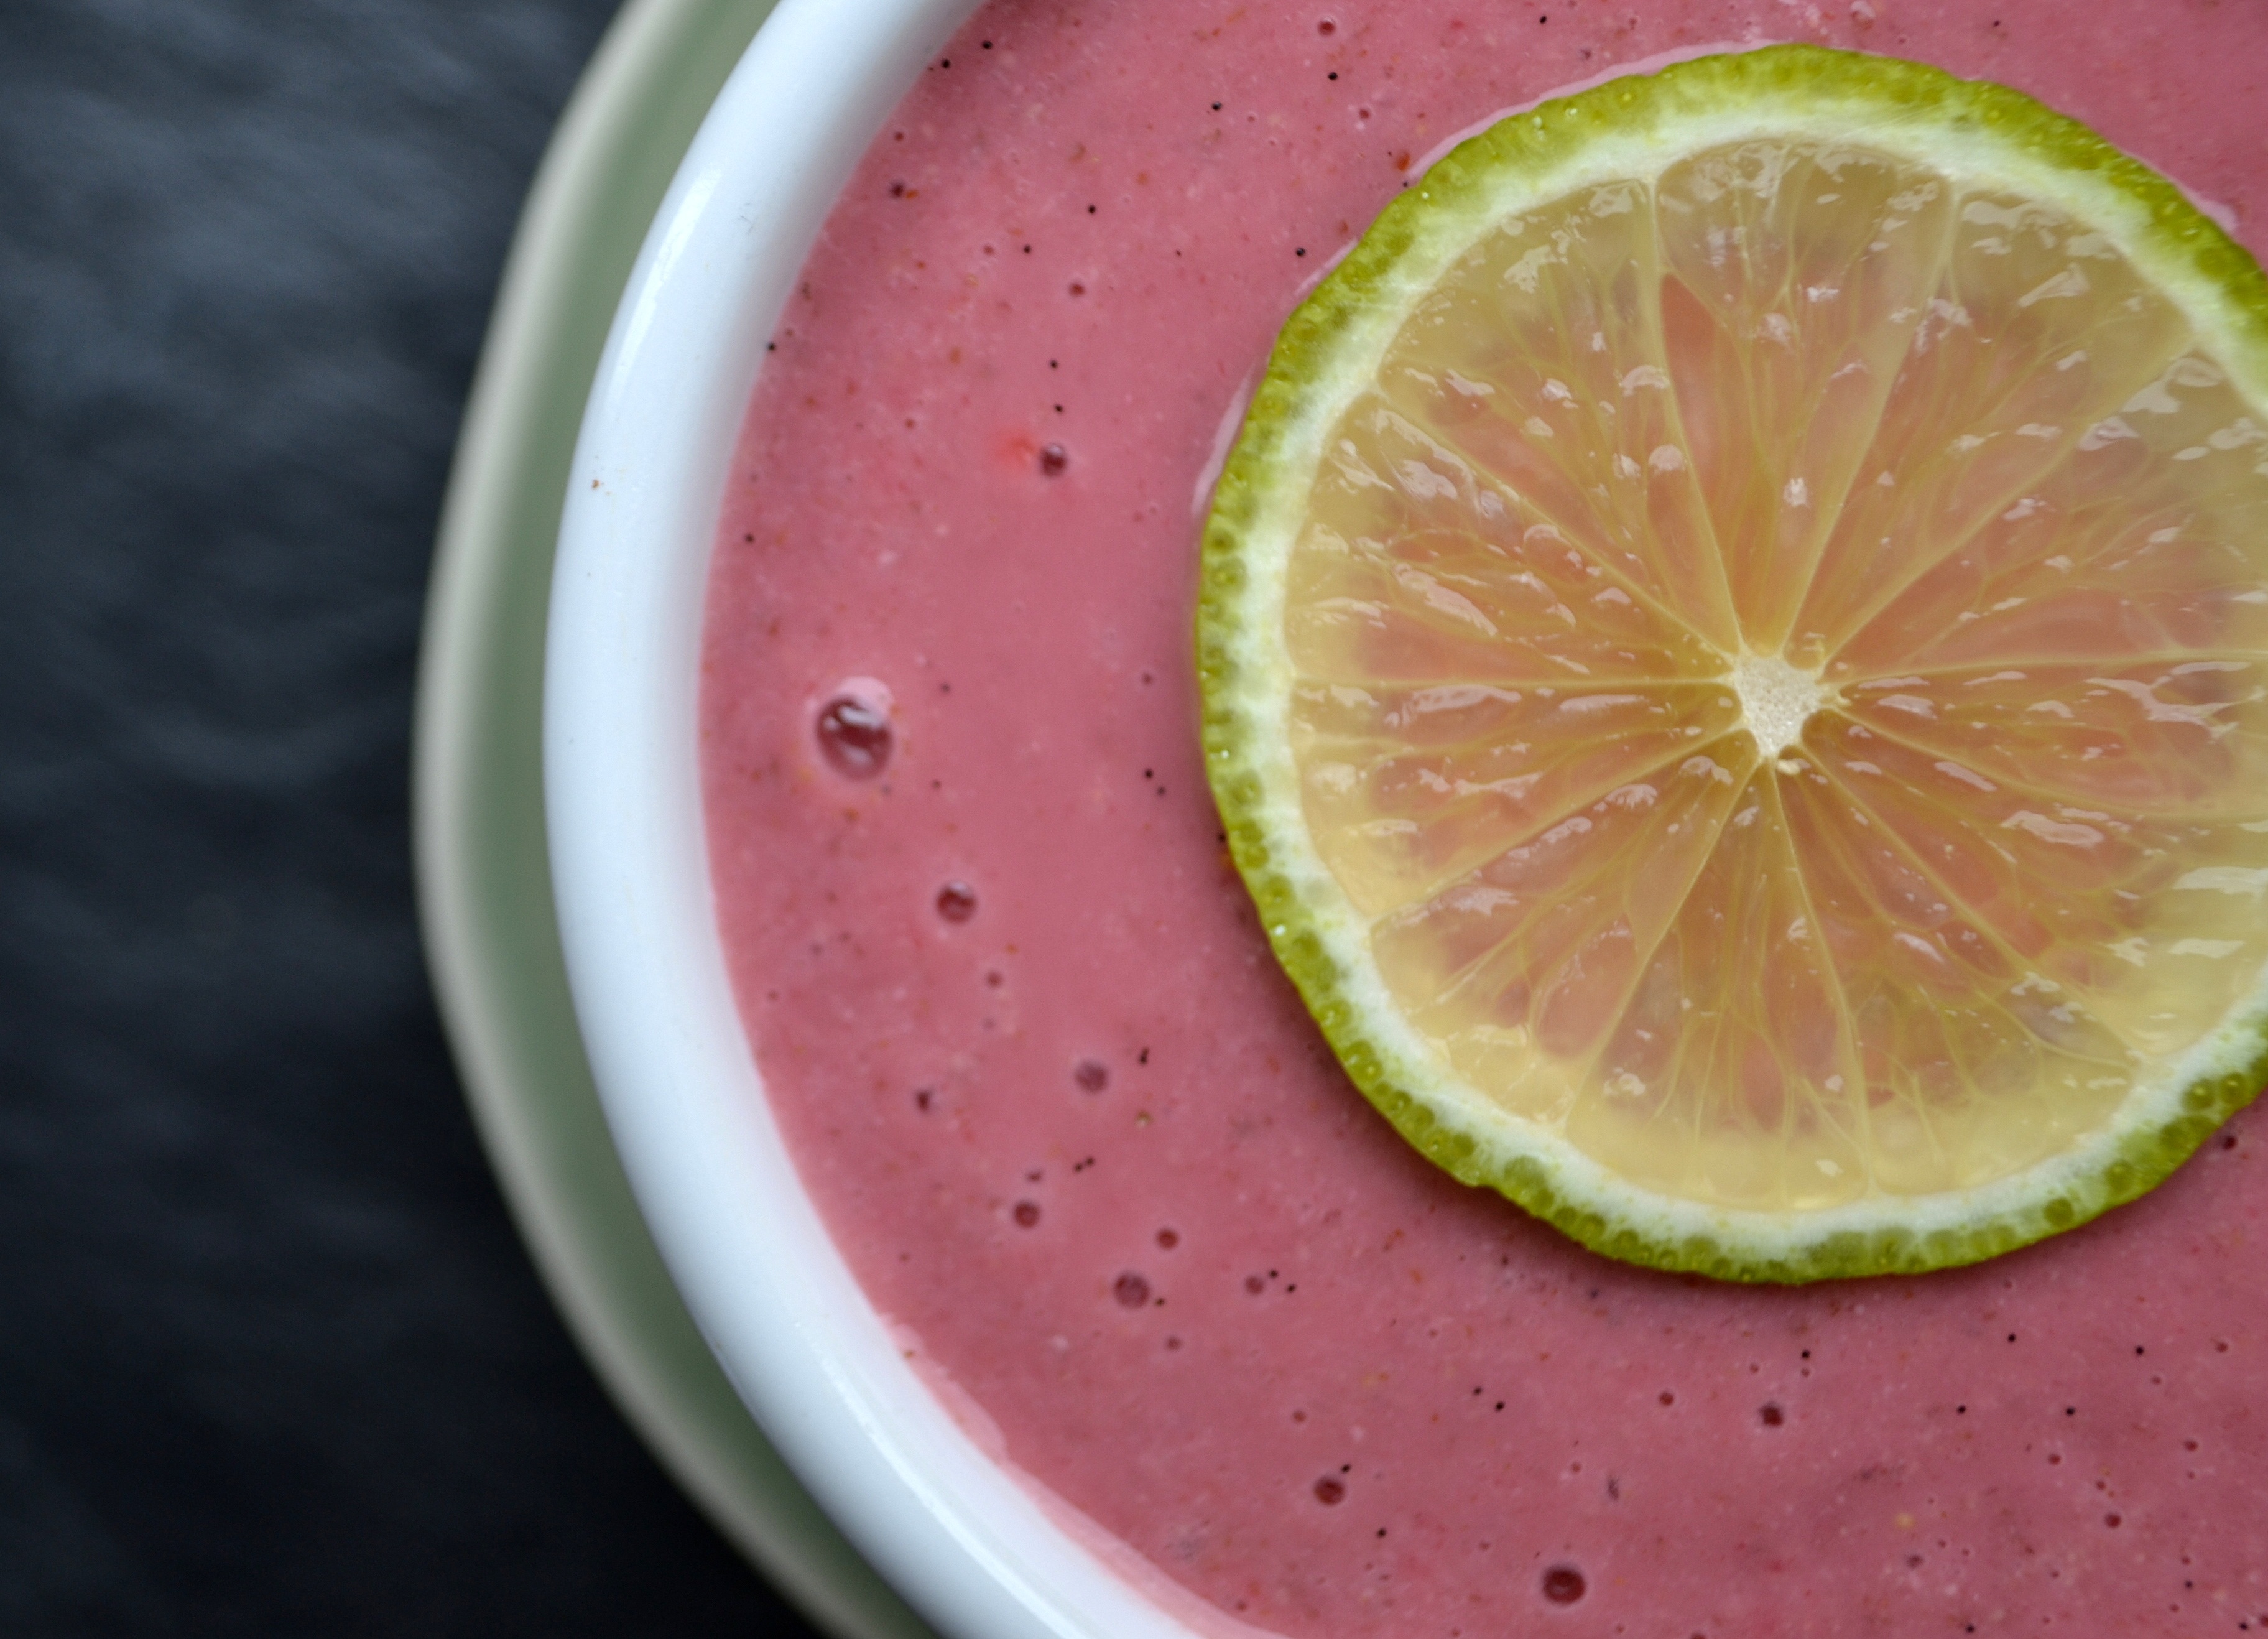
plant, fruit, food, produce, drink, banana, healthy, watermelon, lime, smoothie, juice, citrus, melon, flowering plant, land plant, limeade